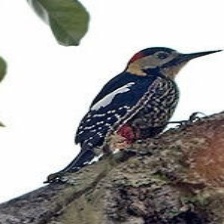
Species: DARJEELING WOODPECKER
Scientific name: DENDROCOPOS DARJELLENSIS